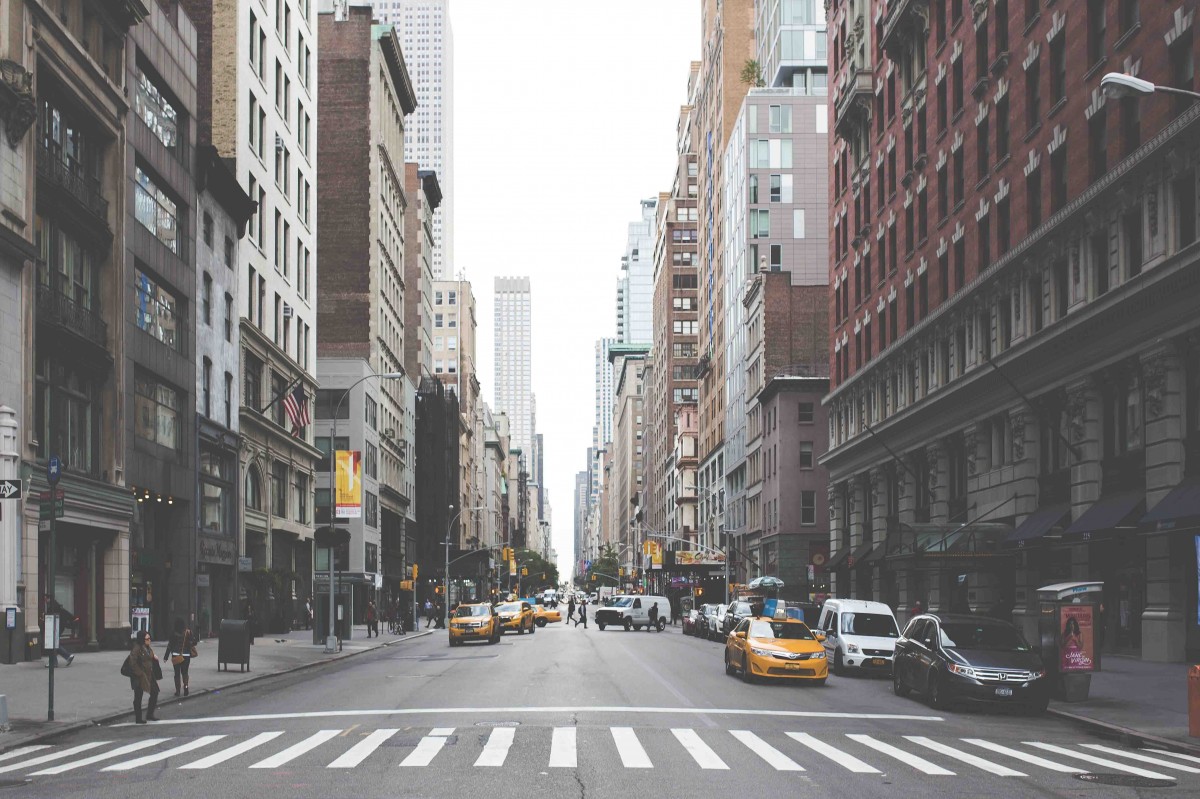
Tags: street, crossing, town, alley, city, cityscape, downtown, facade, crosswalk, lane, infrastructure, metropolis, neighbourhood, road surface, residential area, human settlement, metropolitan area